Answer in natural language. Where is dark upholstered sofa with two cushions (marked A) with respect to white rectangular dining table (marked B)? Choose between the following options: right or left
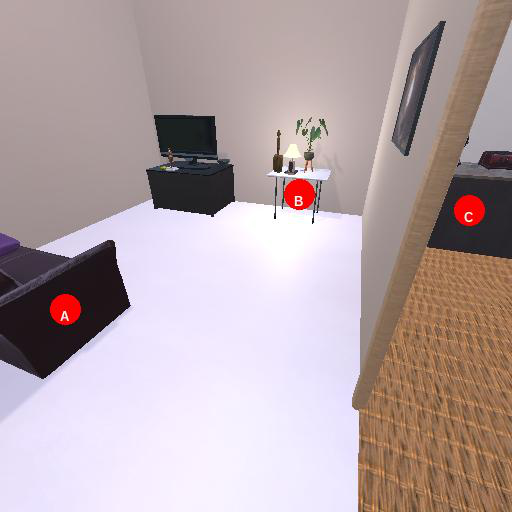
<answer>left</answer>